Copenhagen Metro

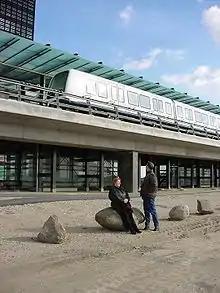
Elevated station on Amager – Ørestad Station

Trial runs on stage 2A began on 24 February 2003 and opened on 29 May. All changes to bus and train schedules in Copenhagen took place on 25 May, but to allow Queen Margrethe II to open the line, the opening needed to be adapted to her calendar. This caused four days without a bus service along the line. Stage 2B, from Frederiksberg to Vanløse, opened on 12 October.